Taber MacCallum

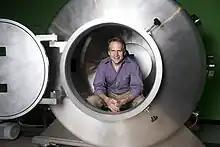
Taber MacCallum

Taber MacCallum is an American entrepreneur who is the co-founder and co-CEO of Space Perspective, a human spaceflight company planning to take people and payloads to the edge of space by balloon, and the former chairman of the Commercial Spaceflight Federation (CSF). He is co-founder and former CTO of World View Enterprises, a stratospheric balloon company using its un-crewed Stratollite for remote communications and sensing. MacCallum was also a founding member of the Biosphere 2 design team and a crew member from the original two-year mission inside the materially-closed ecological system.